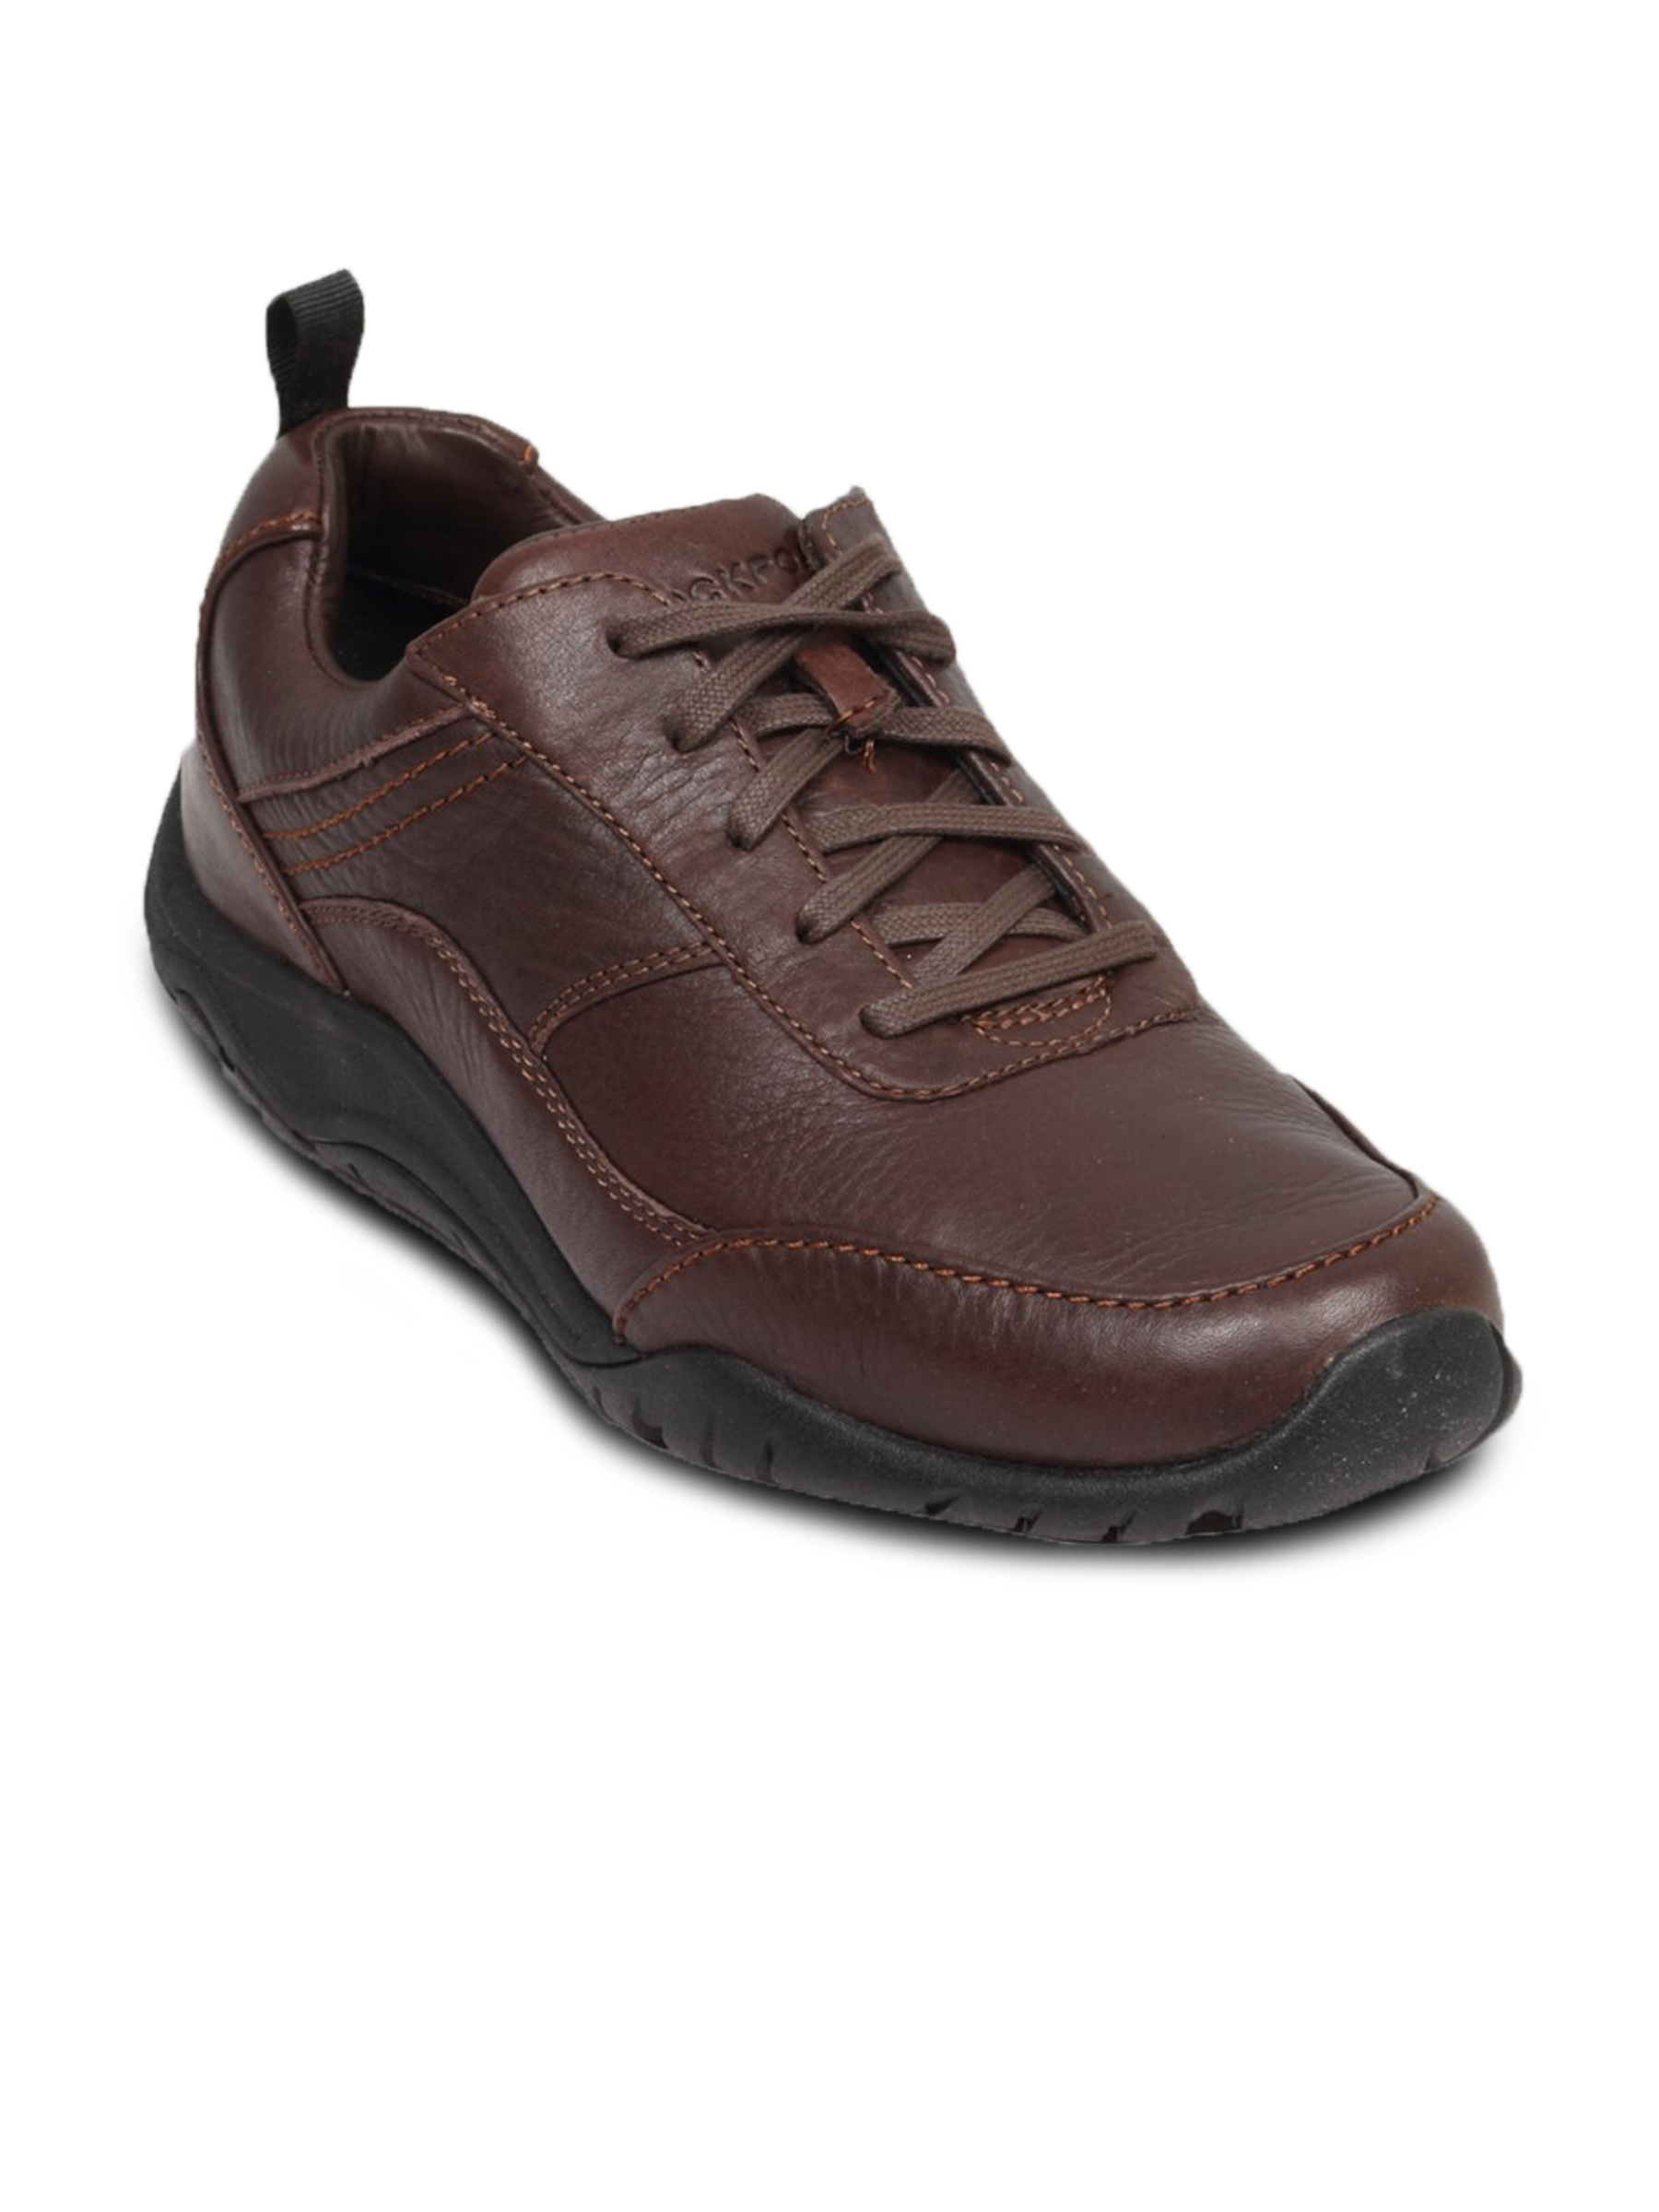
Rockport Men's Gavia Dark Brown Shoe
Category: Footwear / Shoes / Casual Shoes
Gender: Men
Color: Brown
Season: Fall 2011
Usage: Casual